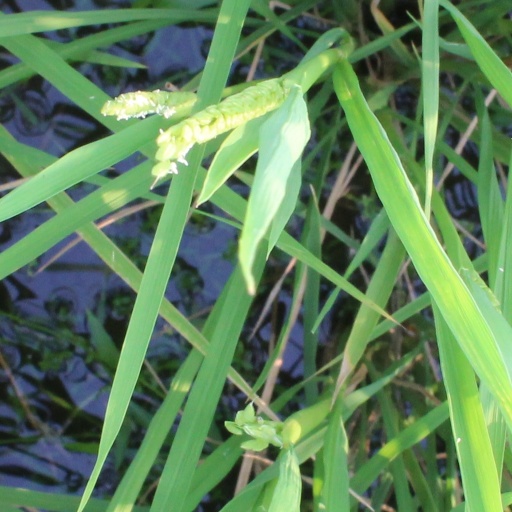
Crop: rice